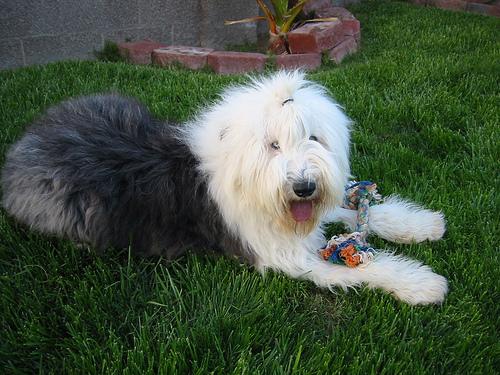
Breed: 257-n000108-Old_English_sheepdog